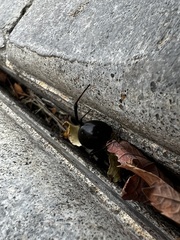
Species: Lactrodectus_hesperus